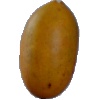
Label: Cucumber Ripe 2